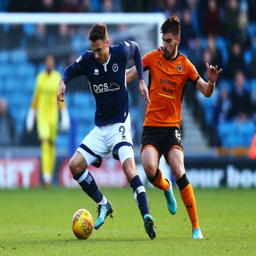
soccer player of tackles with football player during the match .